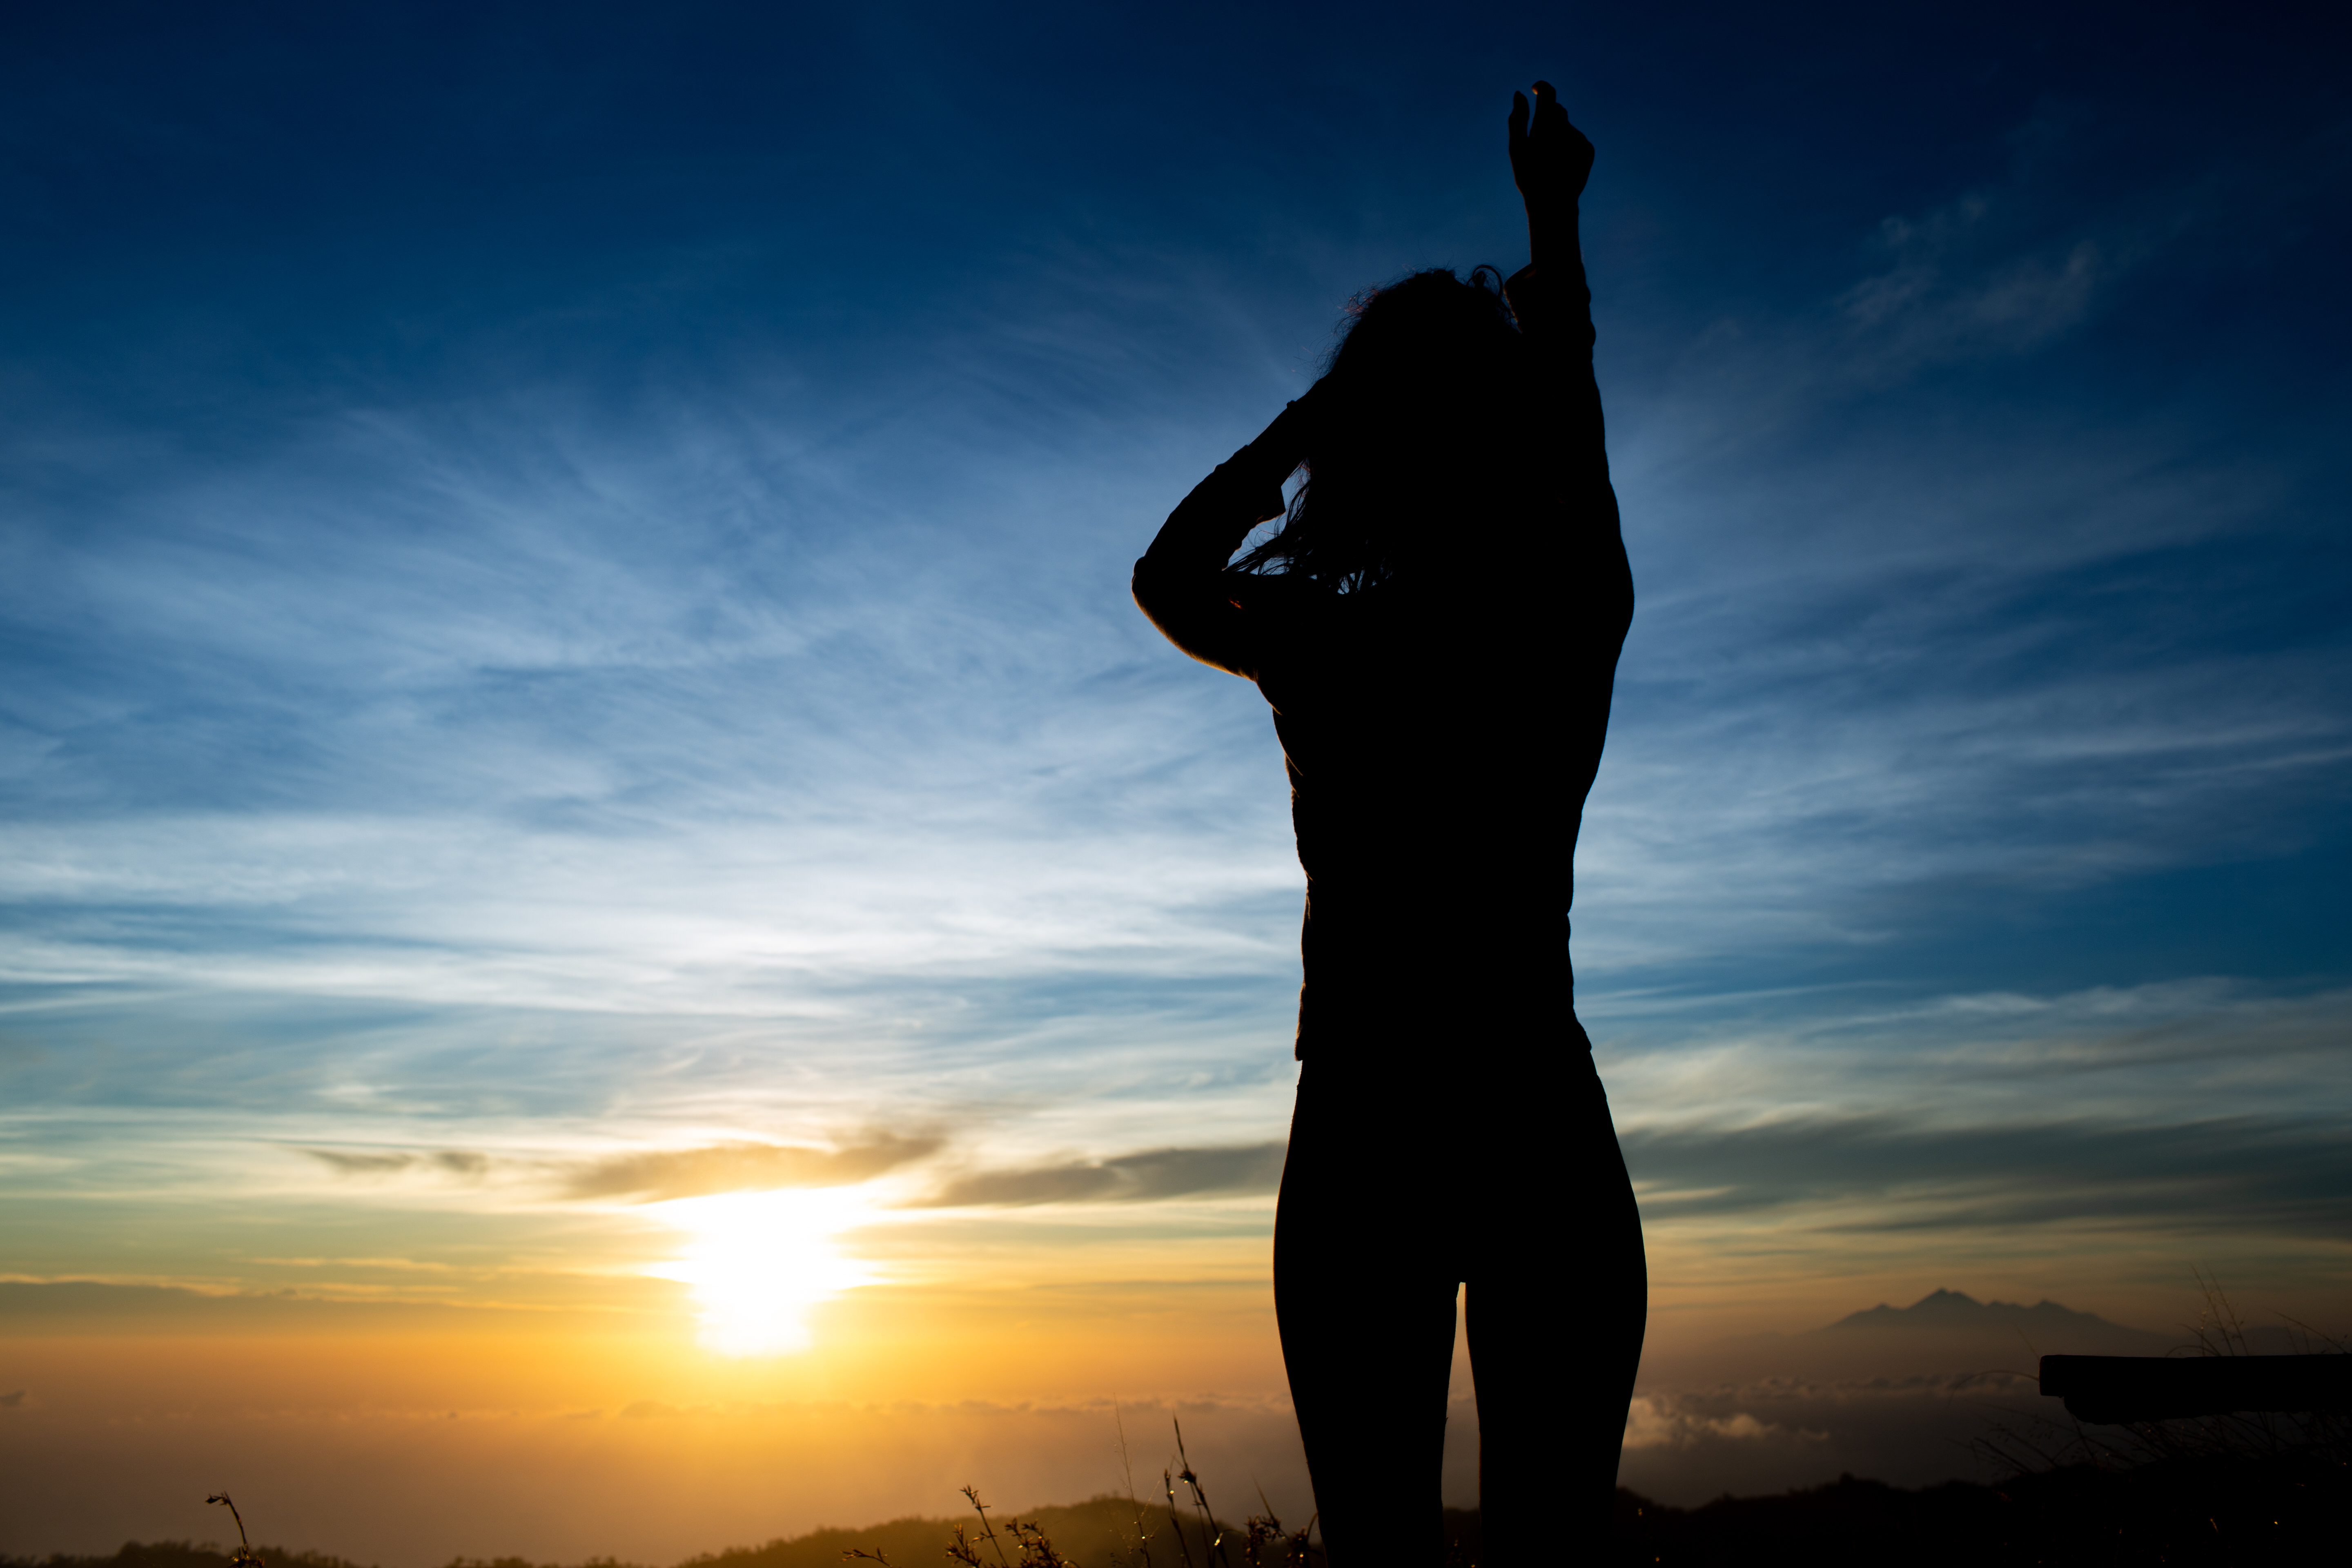
hand, harmony, horizon, tourist, sunlight, mountains, relax, yellow, beauty, stand, alone, look, jump, freedom, enjoy, active, happiness, free, sunset, outdoor, lifestyle, people, one, nature, summer, sea, sun, back, woman, silhouette, light, water, girl, sky, female, beautiful, beach, healthy, orange, vacation, young, sunrise, adult, person, happy, sunshine, open, travel, People in nature, cloud, backlighting, standing, photography, evening, tree, landscape, dusk, flash photography, physical fitness